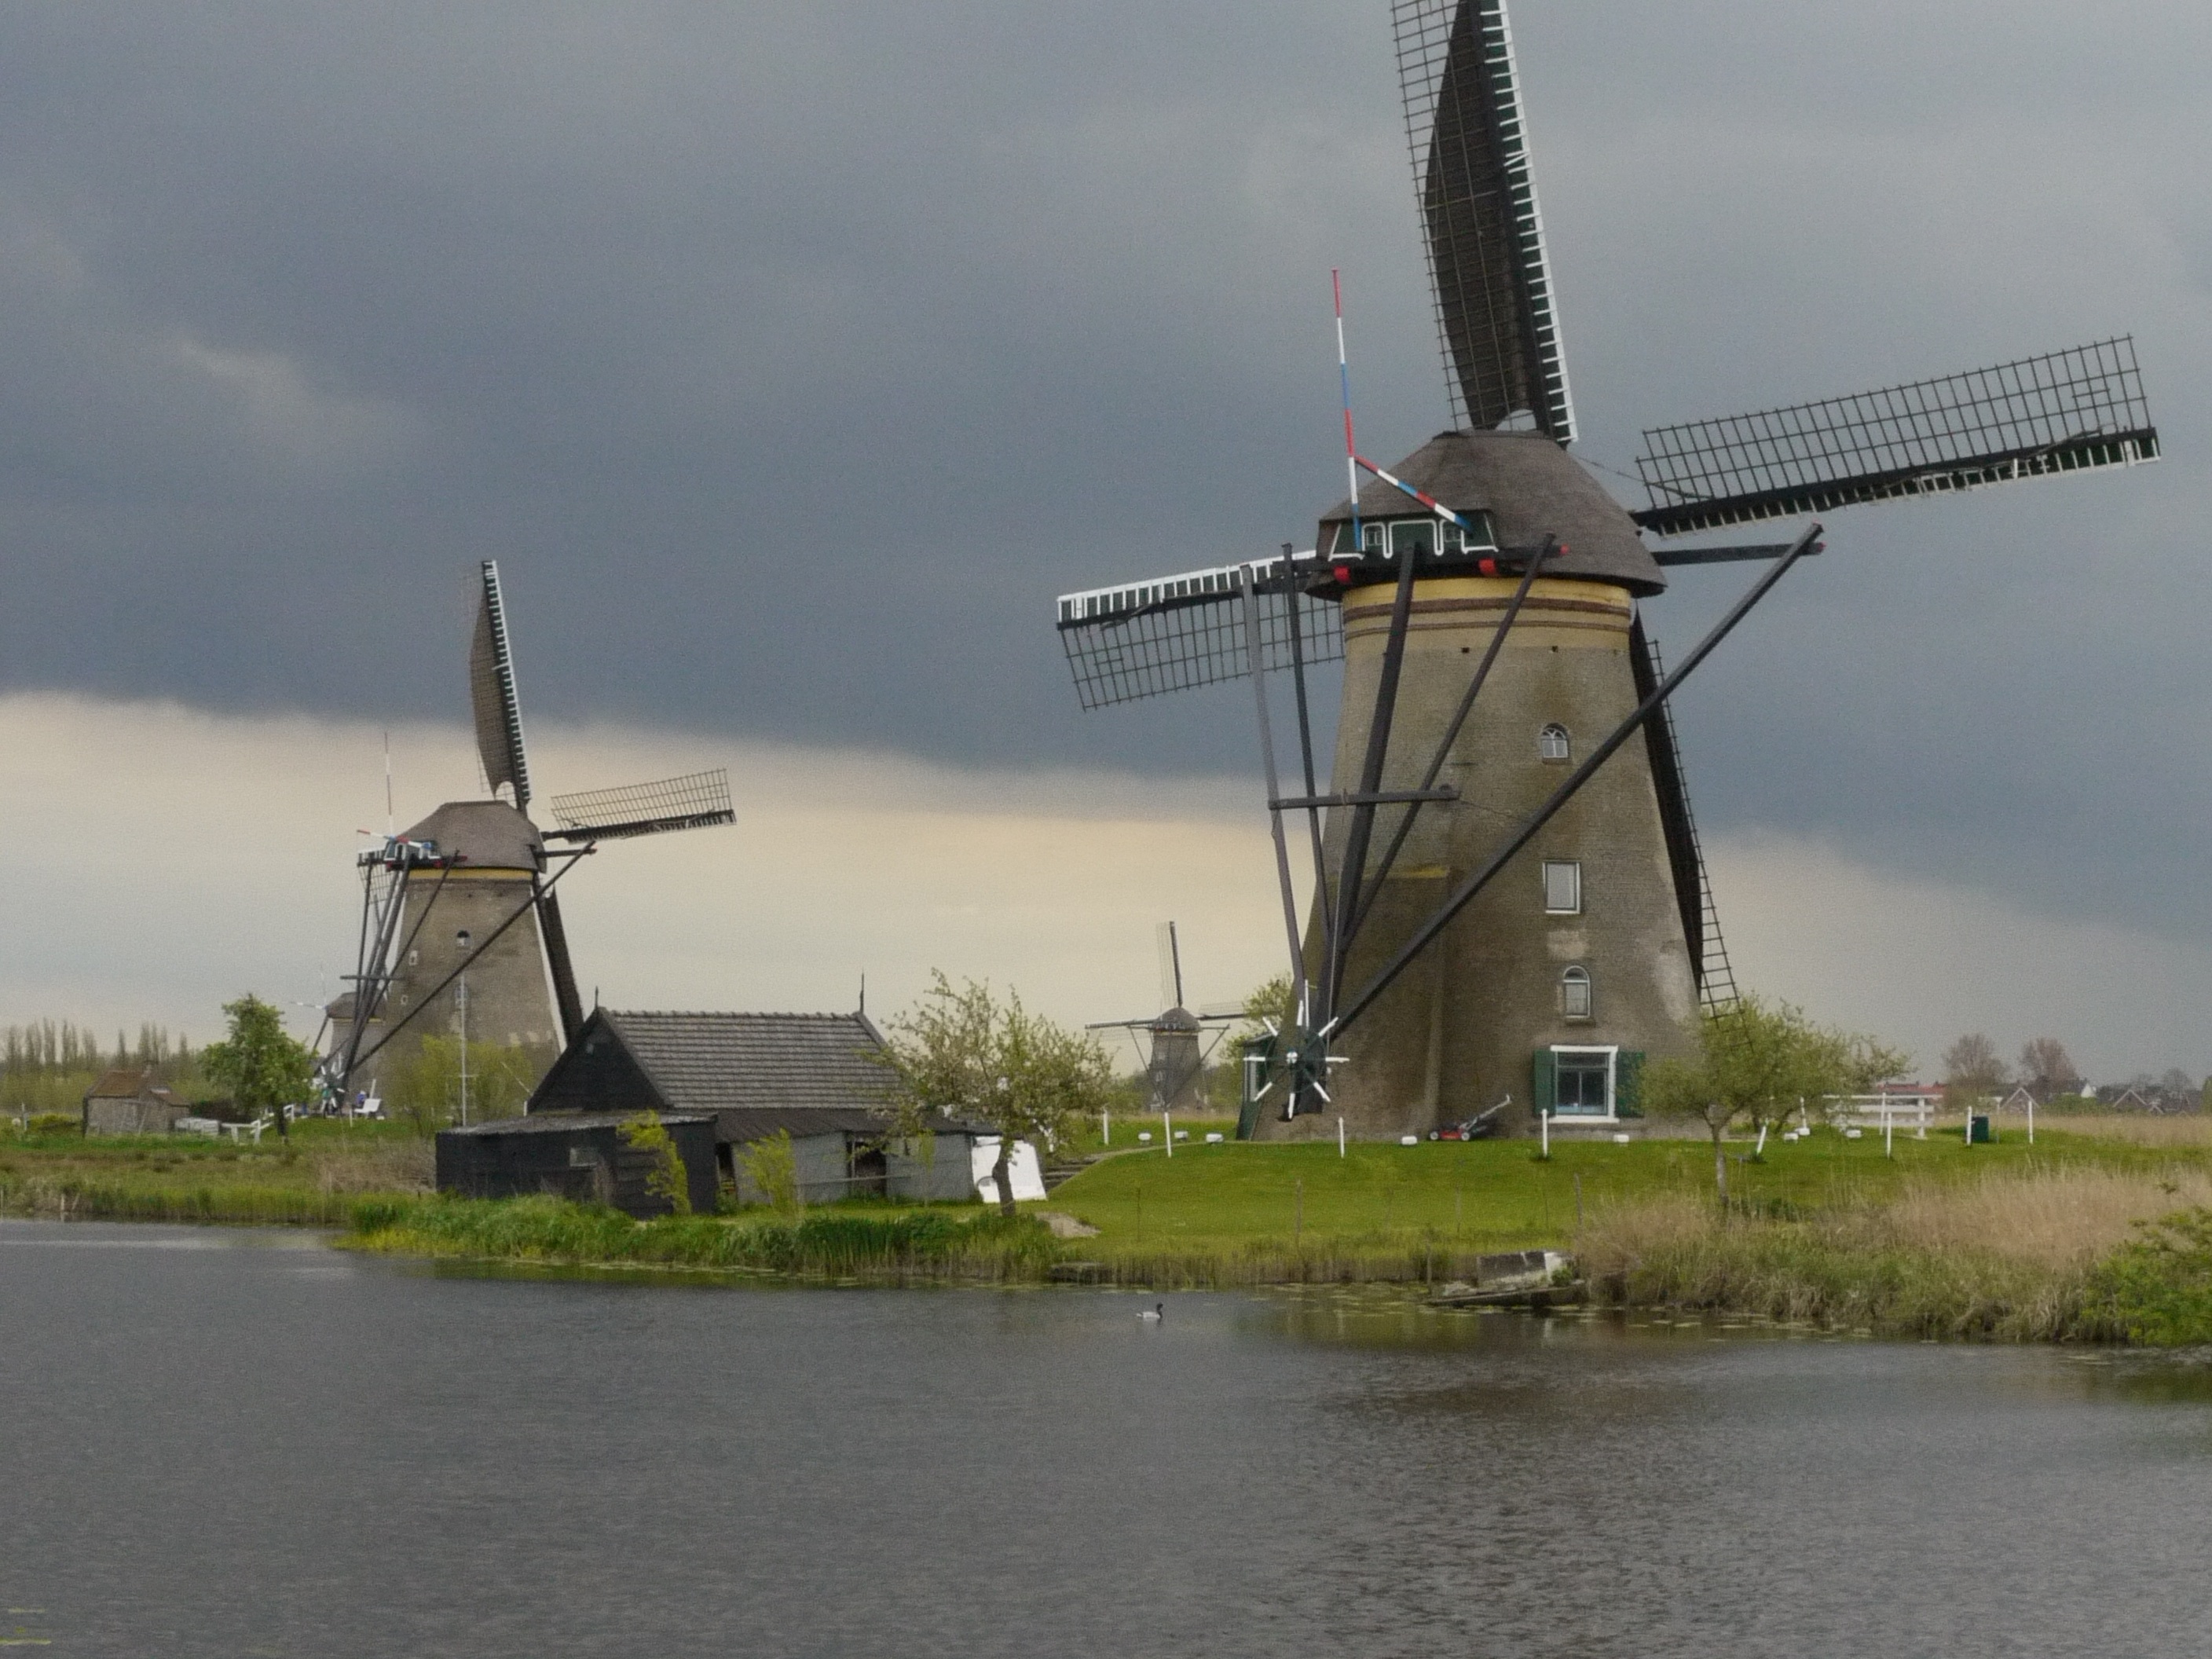
landscape, windmill, wind, building, machine, mill, wind farm, bolnes